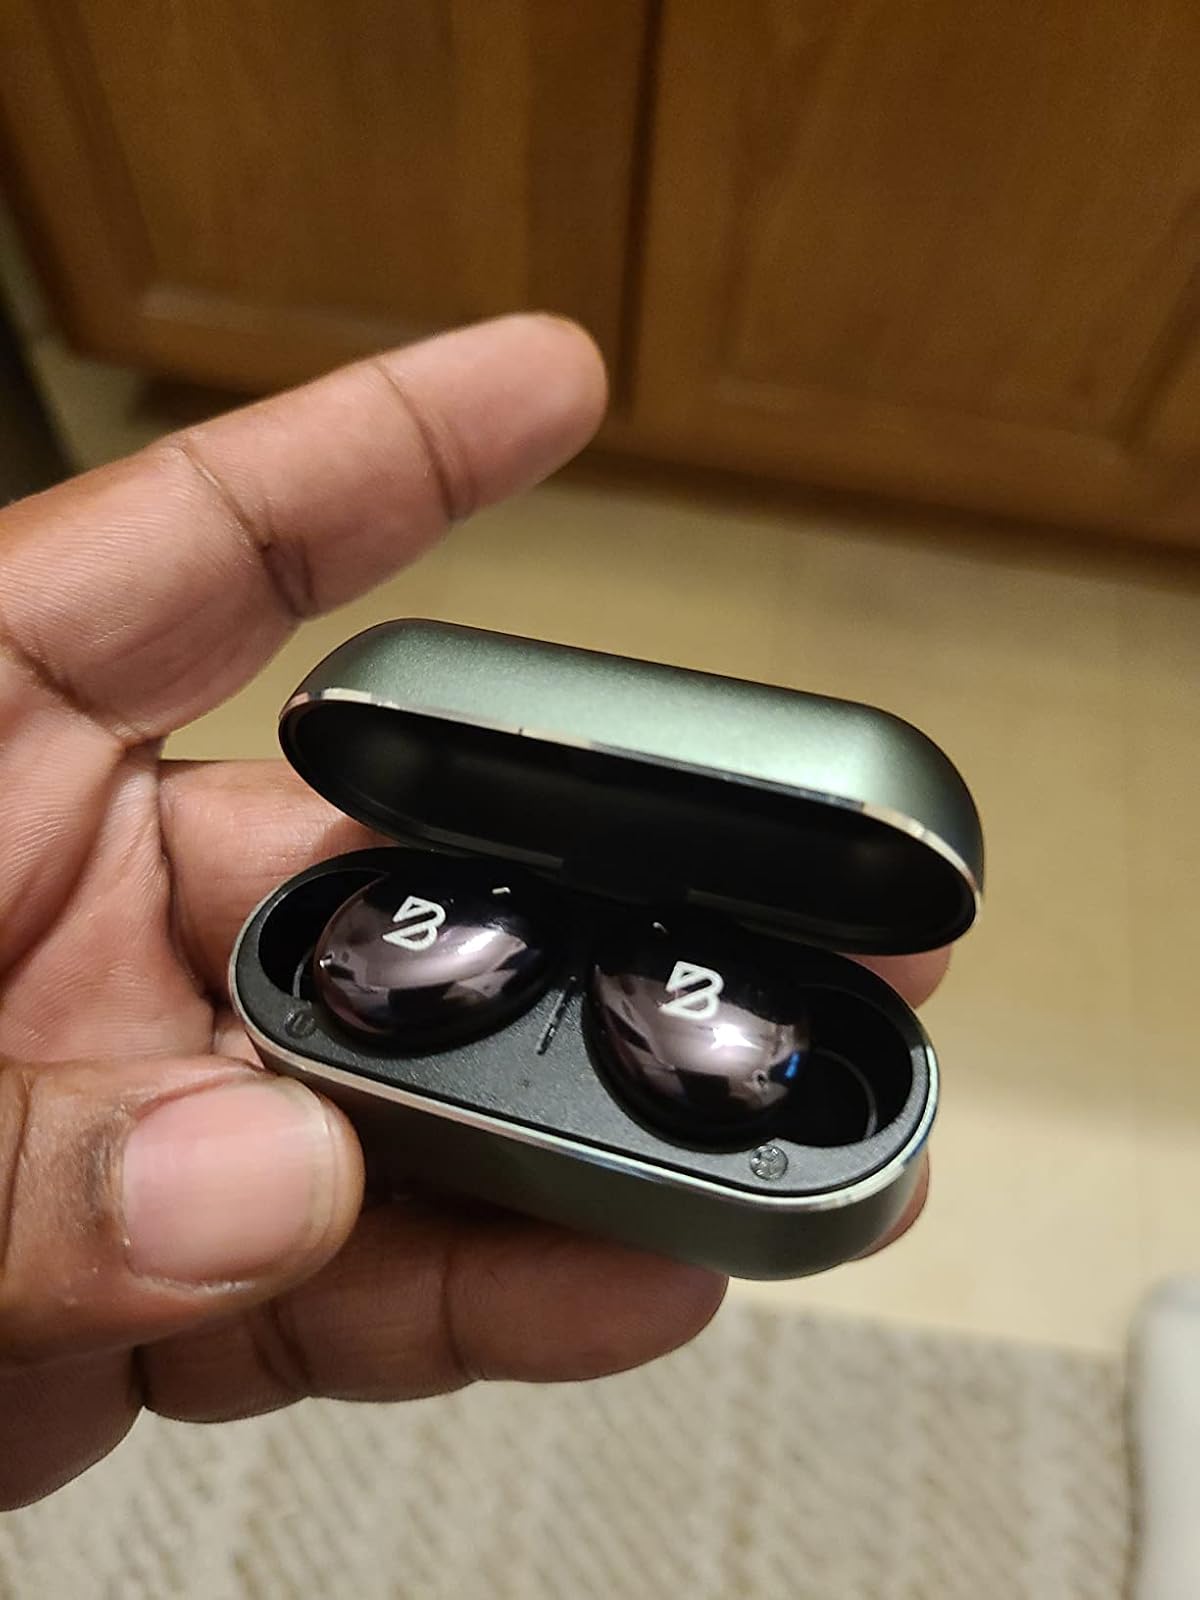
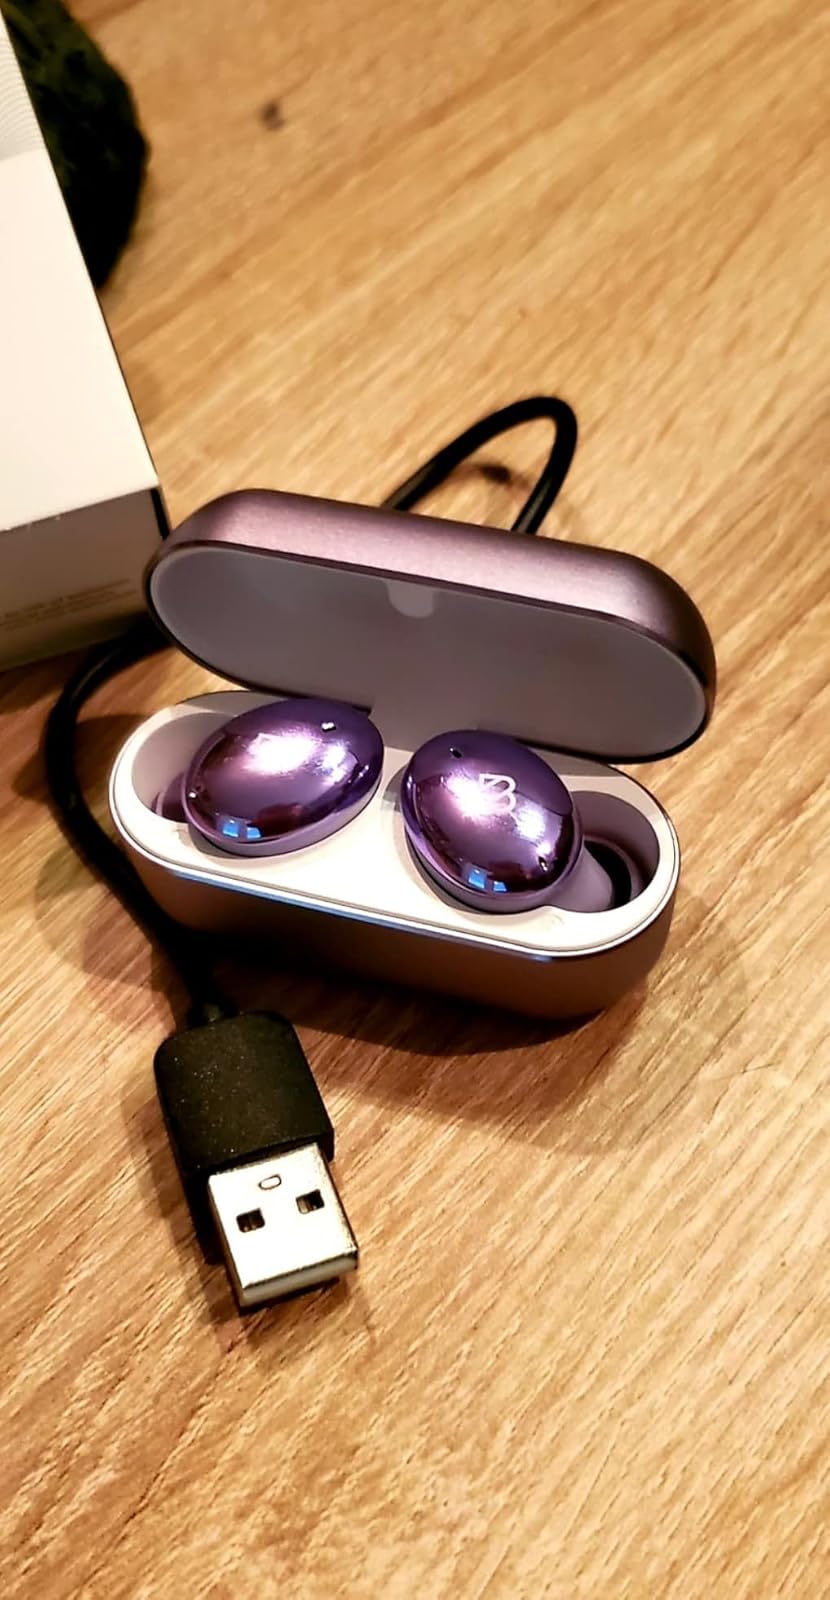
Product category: earbuds
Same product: no